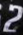
Number: 2